Lamborghini Aventador

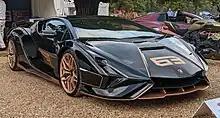
Lamborghini Sián FKP 37

Unveiled in November 2018, the SC18 Alston is a track-focused one-off created for a customer in close collaboration with Lamborghini's motorsport division "Squadra Corse". Based on the SVJ, it incorporated aerodynamic elements taken from the Huracán GT3 and the Huracán Super Trofeo EVO. Main features included a large adjustable carbon-fibre rear wing, Huracán GT3 front air intakes on the hood, unique Veneno-like wheels, a one-off exhaust system, rear lights from the Centenario, rear fenders, hood scoops and the central fin from the Huracán Super Trofeo Evo, and a new front bumper. All these changes gave it and of torque. The mechanical components and drive train remained the same as the donor car.